Dionysia

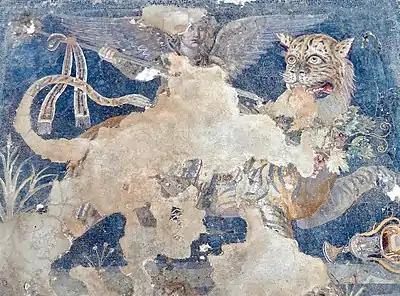
A Hellenistic Greek mosaic depicting the god Dionysos as a winged daimon riding on a tiger, from the House of Dionysos at Delos (which was once controlled by Athens) in the South Aegean region of Greece, late 2nd century BC, Archaeological Museum of Delos

The Dionysia (Greek: Διονύσια) was a large festival in ancient Athens in honor of the god Dionysus, the central events of which were processions and sacrifices in honor of Dionysus, the theatrical performances of dramatic tragedies and, from 487 BC, comedies. It was the second-most important festival after the Panathenaia. The Dionysia actually consisted of two related festivals, the Rural Dionysia and the City Dionysia, which took place in different parts of the year.